Will Hurd

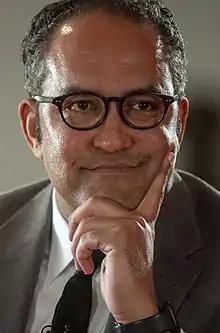
Hurd at the LBJ Presidential Library in 2022

Hurd favors repealing the Affordable Care Act, also known as Obamacare. In 2017, when House Republican leadership introduced the American Health Care Act (a bill to repeal the ACA), he faced a political quandary. Hurd did not say whether he supported or opposed the legislation. Ultimately, after the measure was declared dead and withdrawn from a planned vote due to insufficient support, Hurd "released a statement in which he appeared to oppose the overhaul". When the bill came up for a vote again, he voted against it, opposing it because he feared it would hurt people with pre-existing medical conditions. Some Democrats castigated Hurd for the length of his consideration of the bill, but constituents and ACA supporters praised him for declining to support the bill, with former United States Secretary of Housing and Urban Development Julian Castro calling Hurd's vote a "good decision".